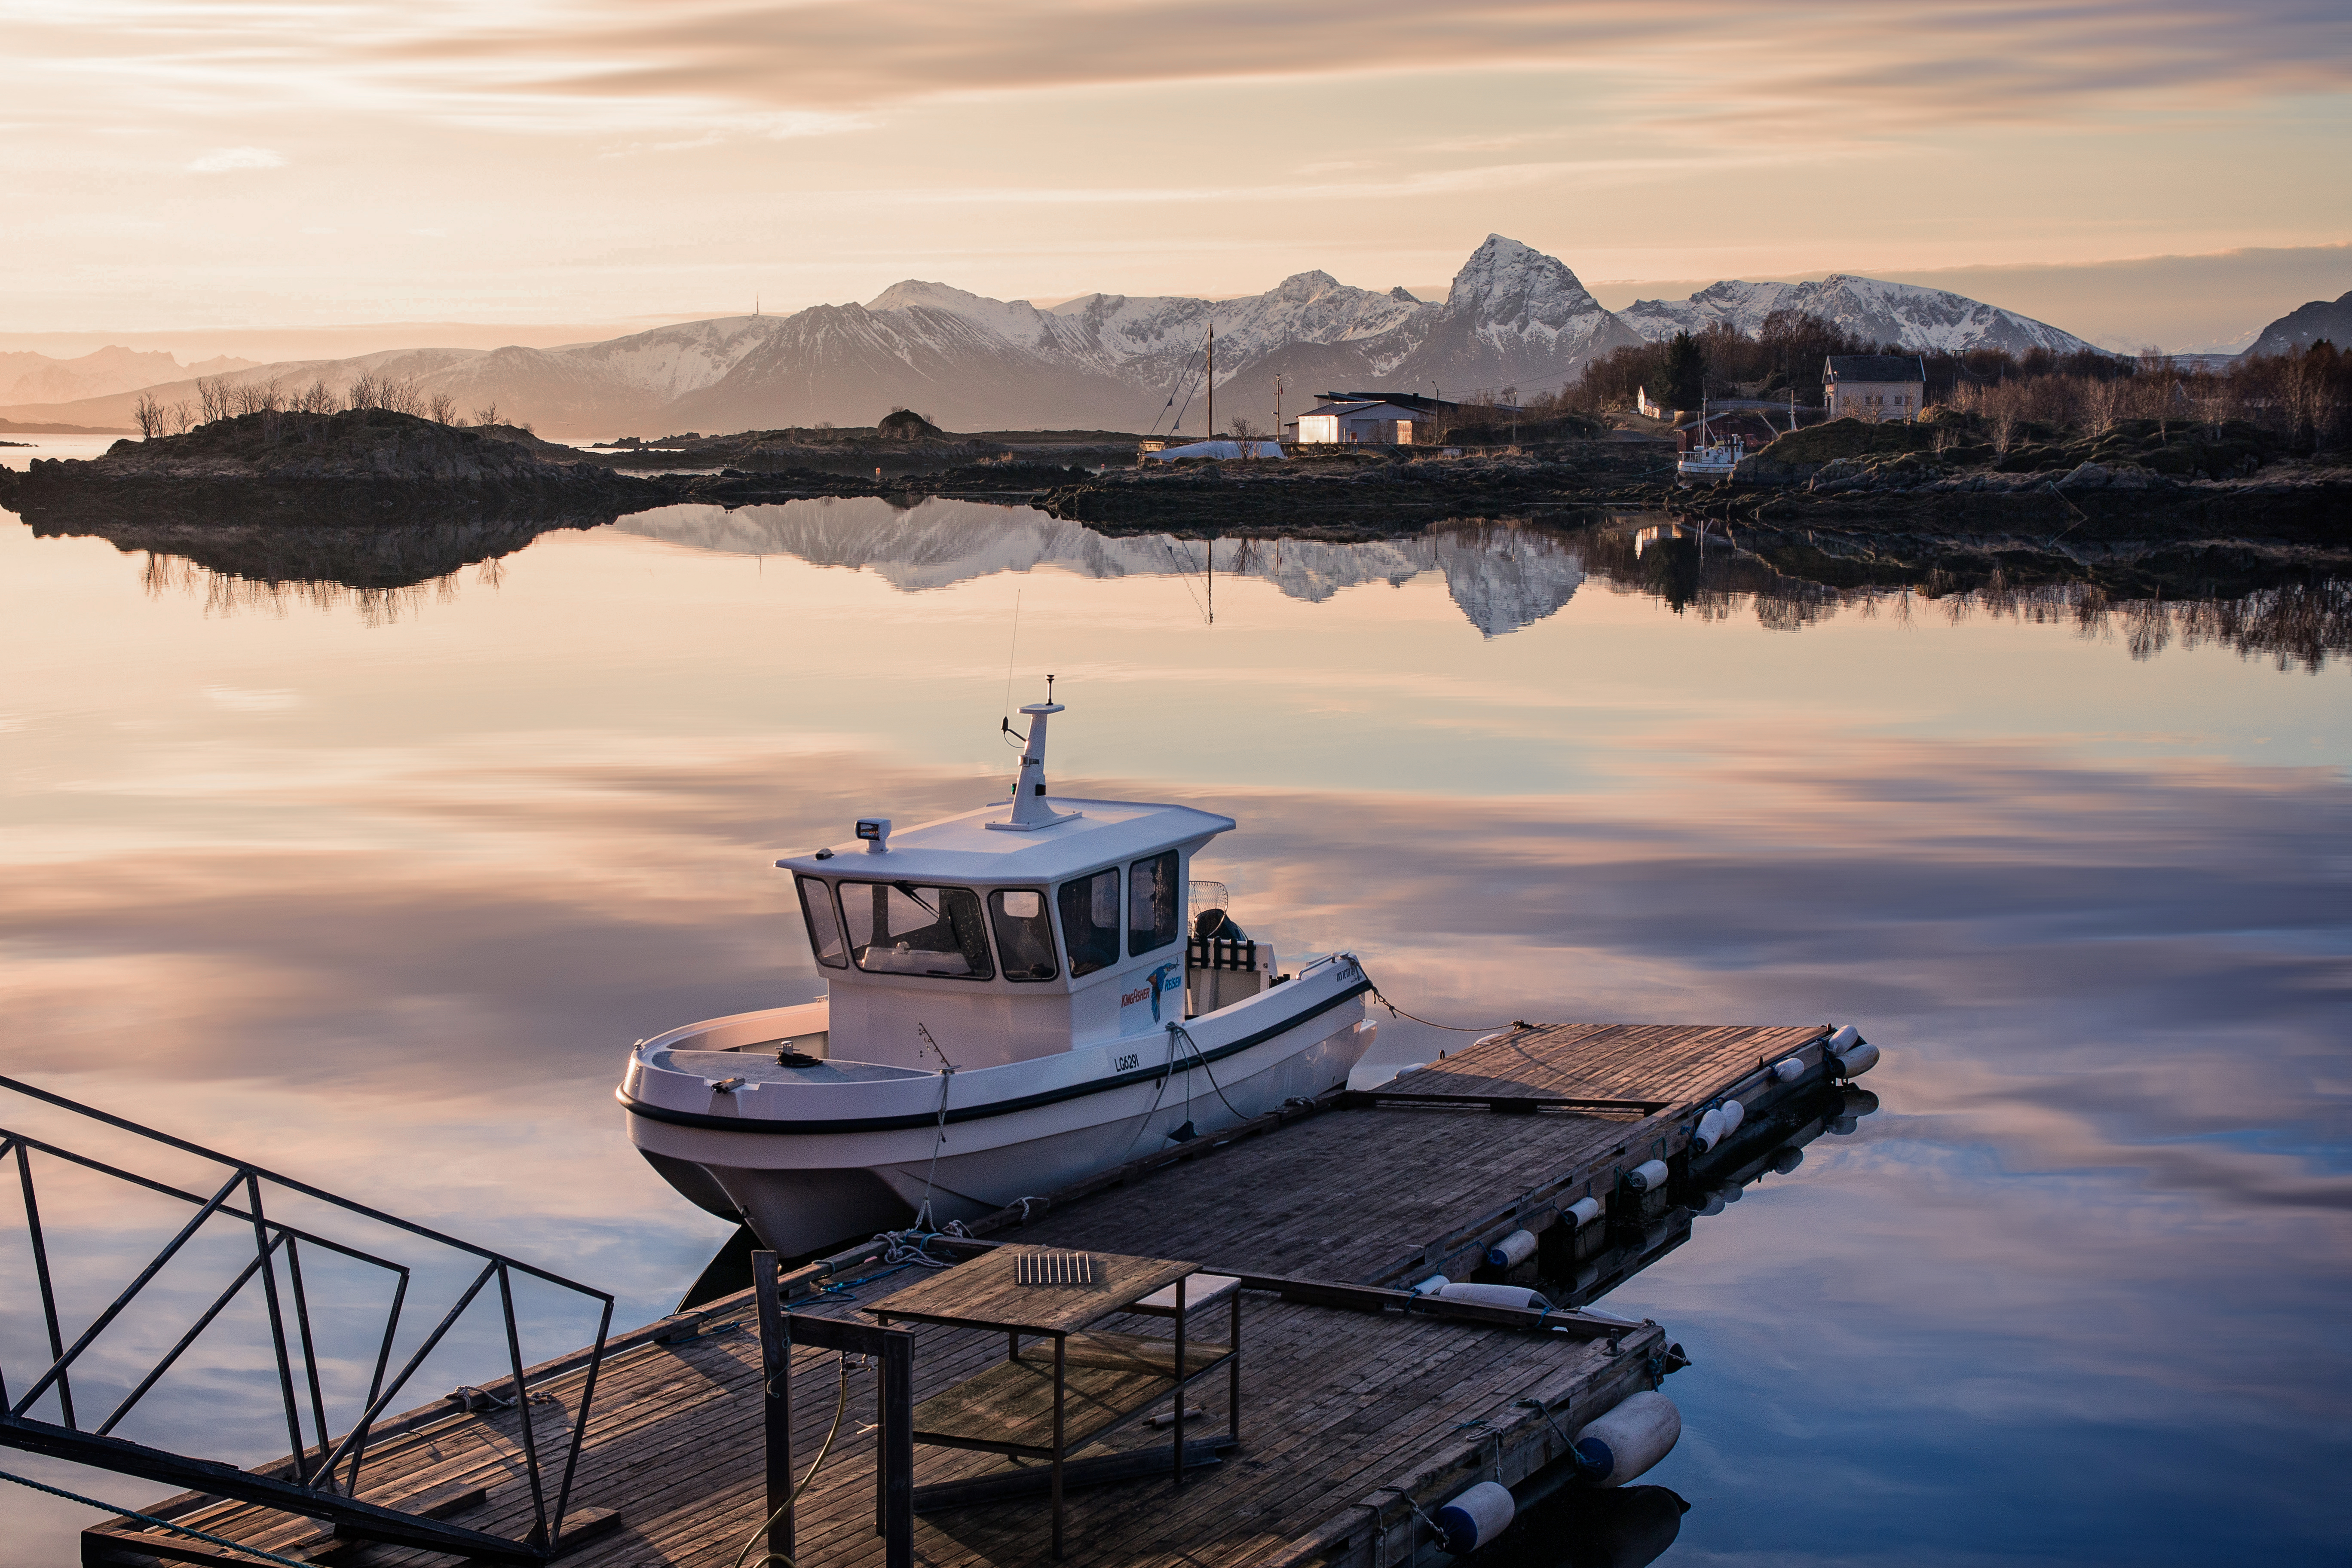
landscape, sea, coast, water, creative, dock, blur, cloud, sunrise, sunset, boat, photography, morning, lake, land, photo, dusk, evening, reflection, vehicle, toolkit, color, scenery, bay, harbor, harbour, jetty, free, 2014, use, no, fantastic, peach, colours, remix, non, commons, commercial, wide, angle, wow, nice, scape, watercraft, lenny, k, edit, actions, noncommercial, distribute, lennykphotography, noorwegen, nordland, vesteralen